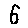
Label: 5